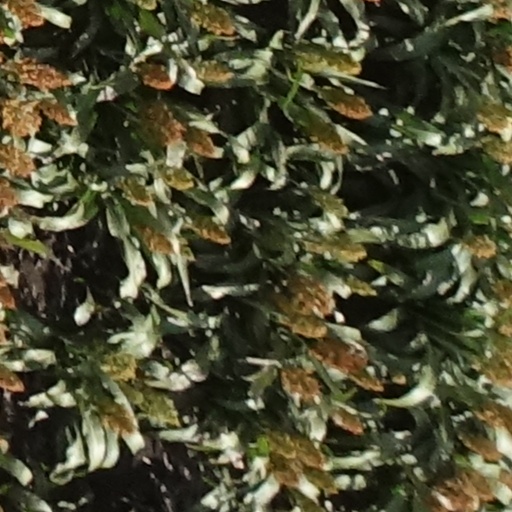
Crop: sorghum